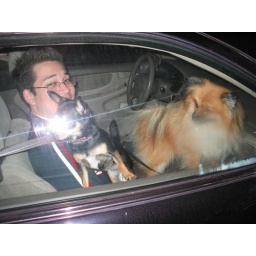
dogs in the car